Jos Verstappen

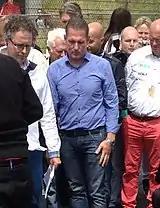

In December 2007, Verstappen announced that he would take part in the 2008 24 Hours of Le Mans race, as well as enter the 1,000 kilometre races in the Le Mans Series. Driving a LMP2-class Porsche RS Spyder fielded by Van Merksteijn Motorsport, Verstappen was partnered by team owner Peter van Merksteijn Sr. Jeroen Bleekemolen also joined the team for the 24 Hours of Le Mans race.